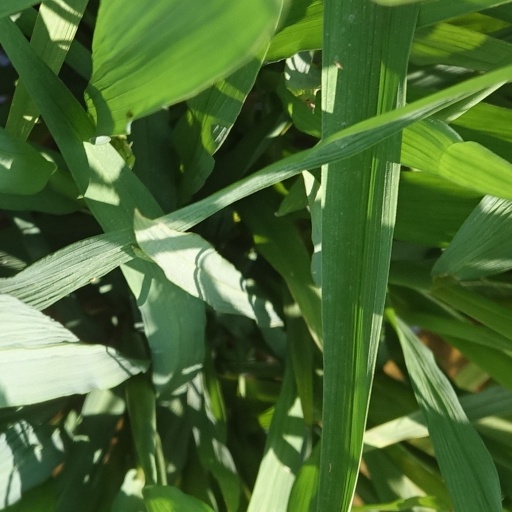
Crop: rice